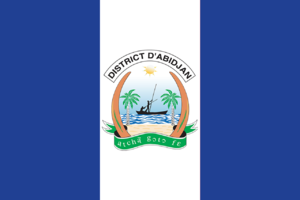
Abidjan
Abidjan er Elfenbenskystens største by med 4.980.000 indbyggere. Abidjan ligger ved Ebrié-lagunen ud mod Atlanterhavet, og byen var indtil 1984 Elfenbenskystens hovedstad, hvorefter Yamoussoukro overtog denne funktion. Abidjan er dog fortsat landets kommercielle og administrative centrum, ligesom byen er kulturelt centrum for det fransktalende Vestafrika, hvor den ofte omtales som Vestafrikas Paris.